Marvin Davis

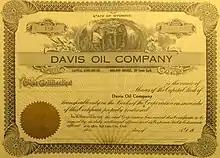
A blank Davis Oil Company's stock certificate

He joined his father in the oil exploration business and was later nicknamed "Mr. Wildcatter." The Davis Oil Company drilled for oil and gas in the West beginning in the 1940s and was incorporated in 1986 as Davis Petroleum, headquartered in Denver, Colorado. In 1960s–1980s, it became a leading independent oil and gas producer in the United States, focusing on drilling in Wyoming, where the company owned a 150-mile pipeline.